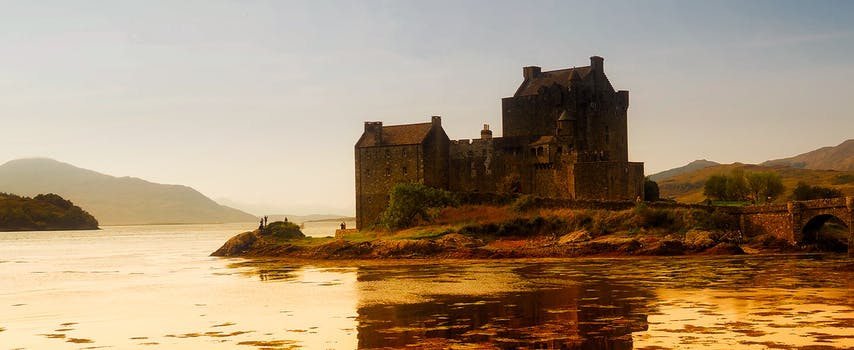
Label: No Watermark